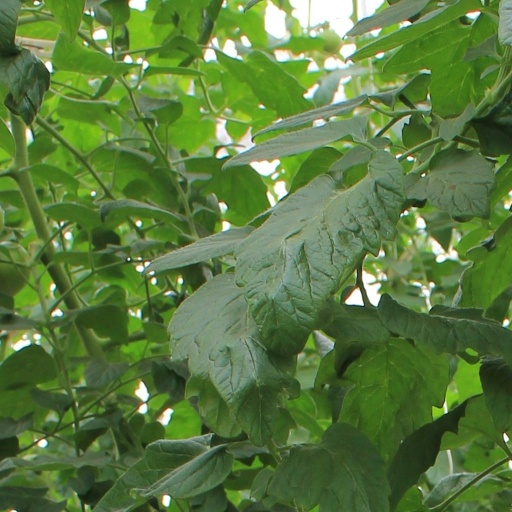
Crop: tomato